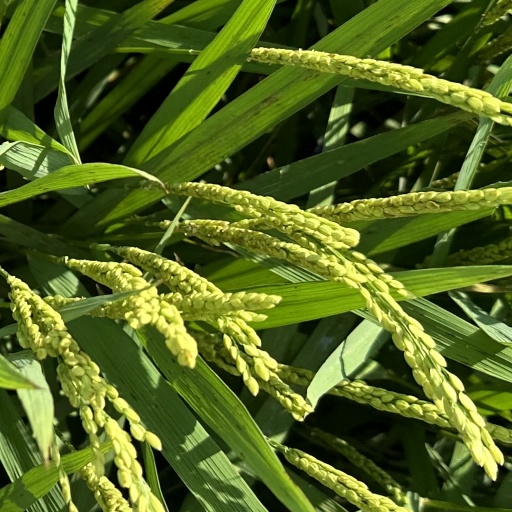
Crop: rice